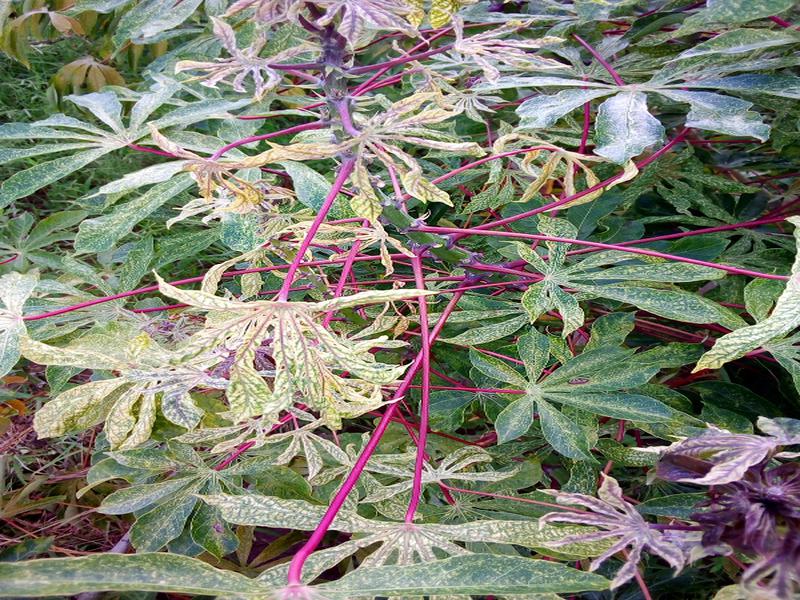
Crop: cassava
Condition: green_mottle